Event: Nepal Earthquake
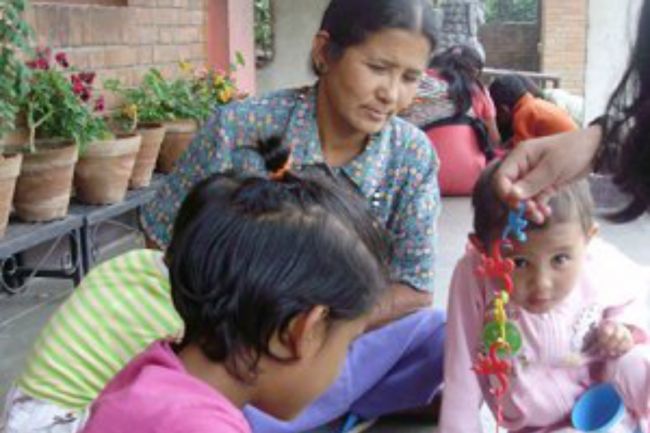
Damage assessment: no_damage